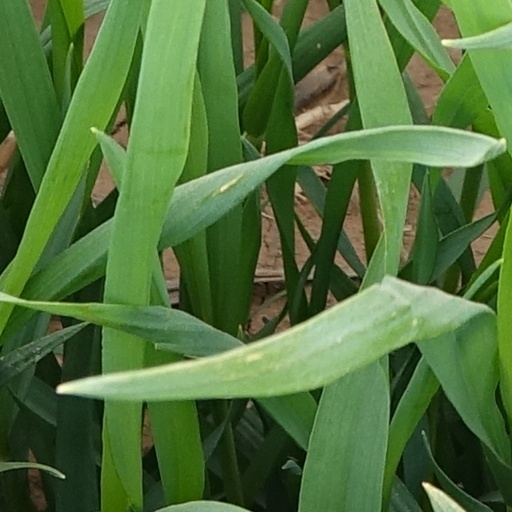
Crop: wheat